Gower Street, London

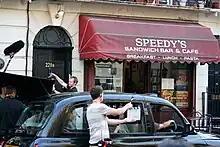
North Gower Street standing in for Baker Street during the filming of "Sherlock"

North Gower Street, the northern continuation of Gower Street beyond Euston Road, is not accessible from Gower Street at street level for vehicles or pedestrians. For pedestrians, the most direct access is via a subway along the concourse of Euston Square station.